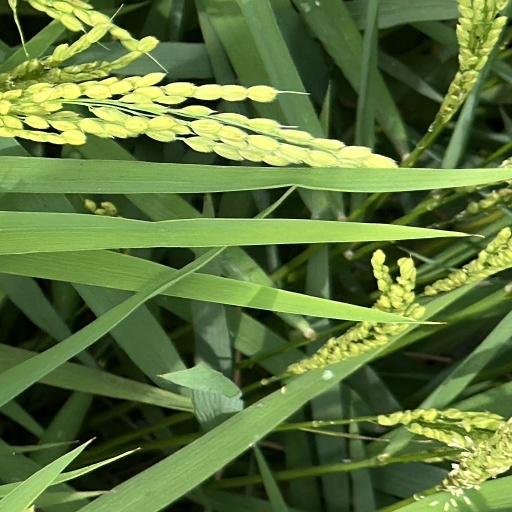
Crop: rice